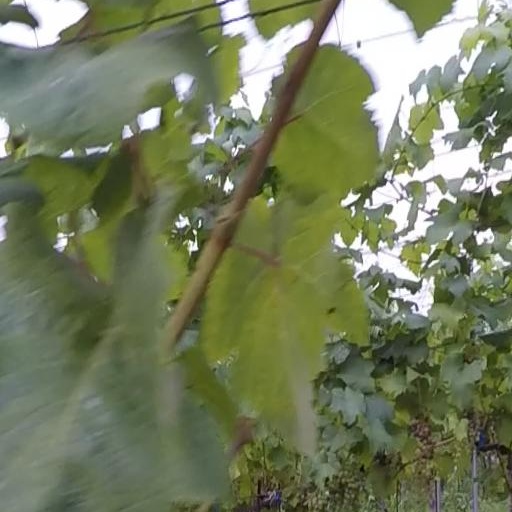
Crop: grape